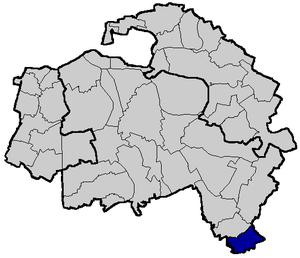
Périgny, aussi appelée Périgny-sur-Yerres, est une commune française située dans le département du Val-de-Marne, en région Île-de-France.